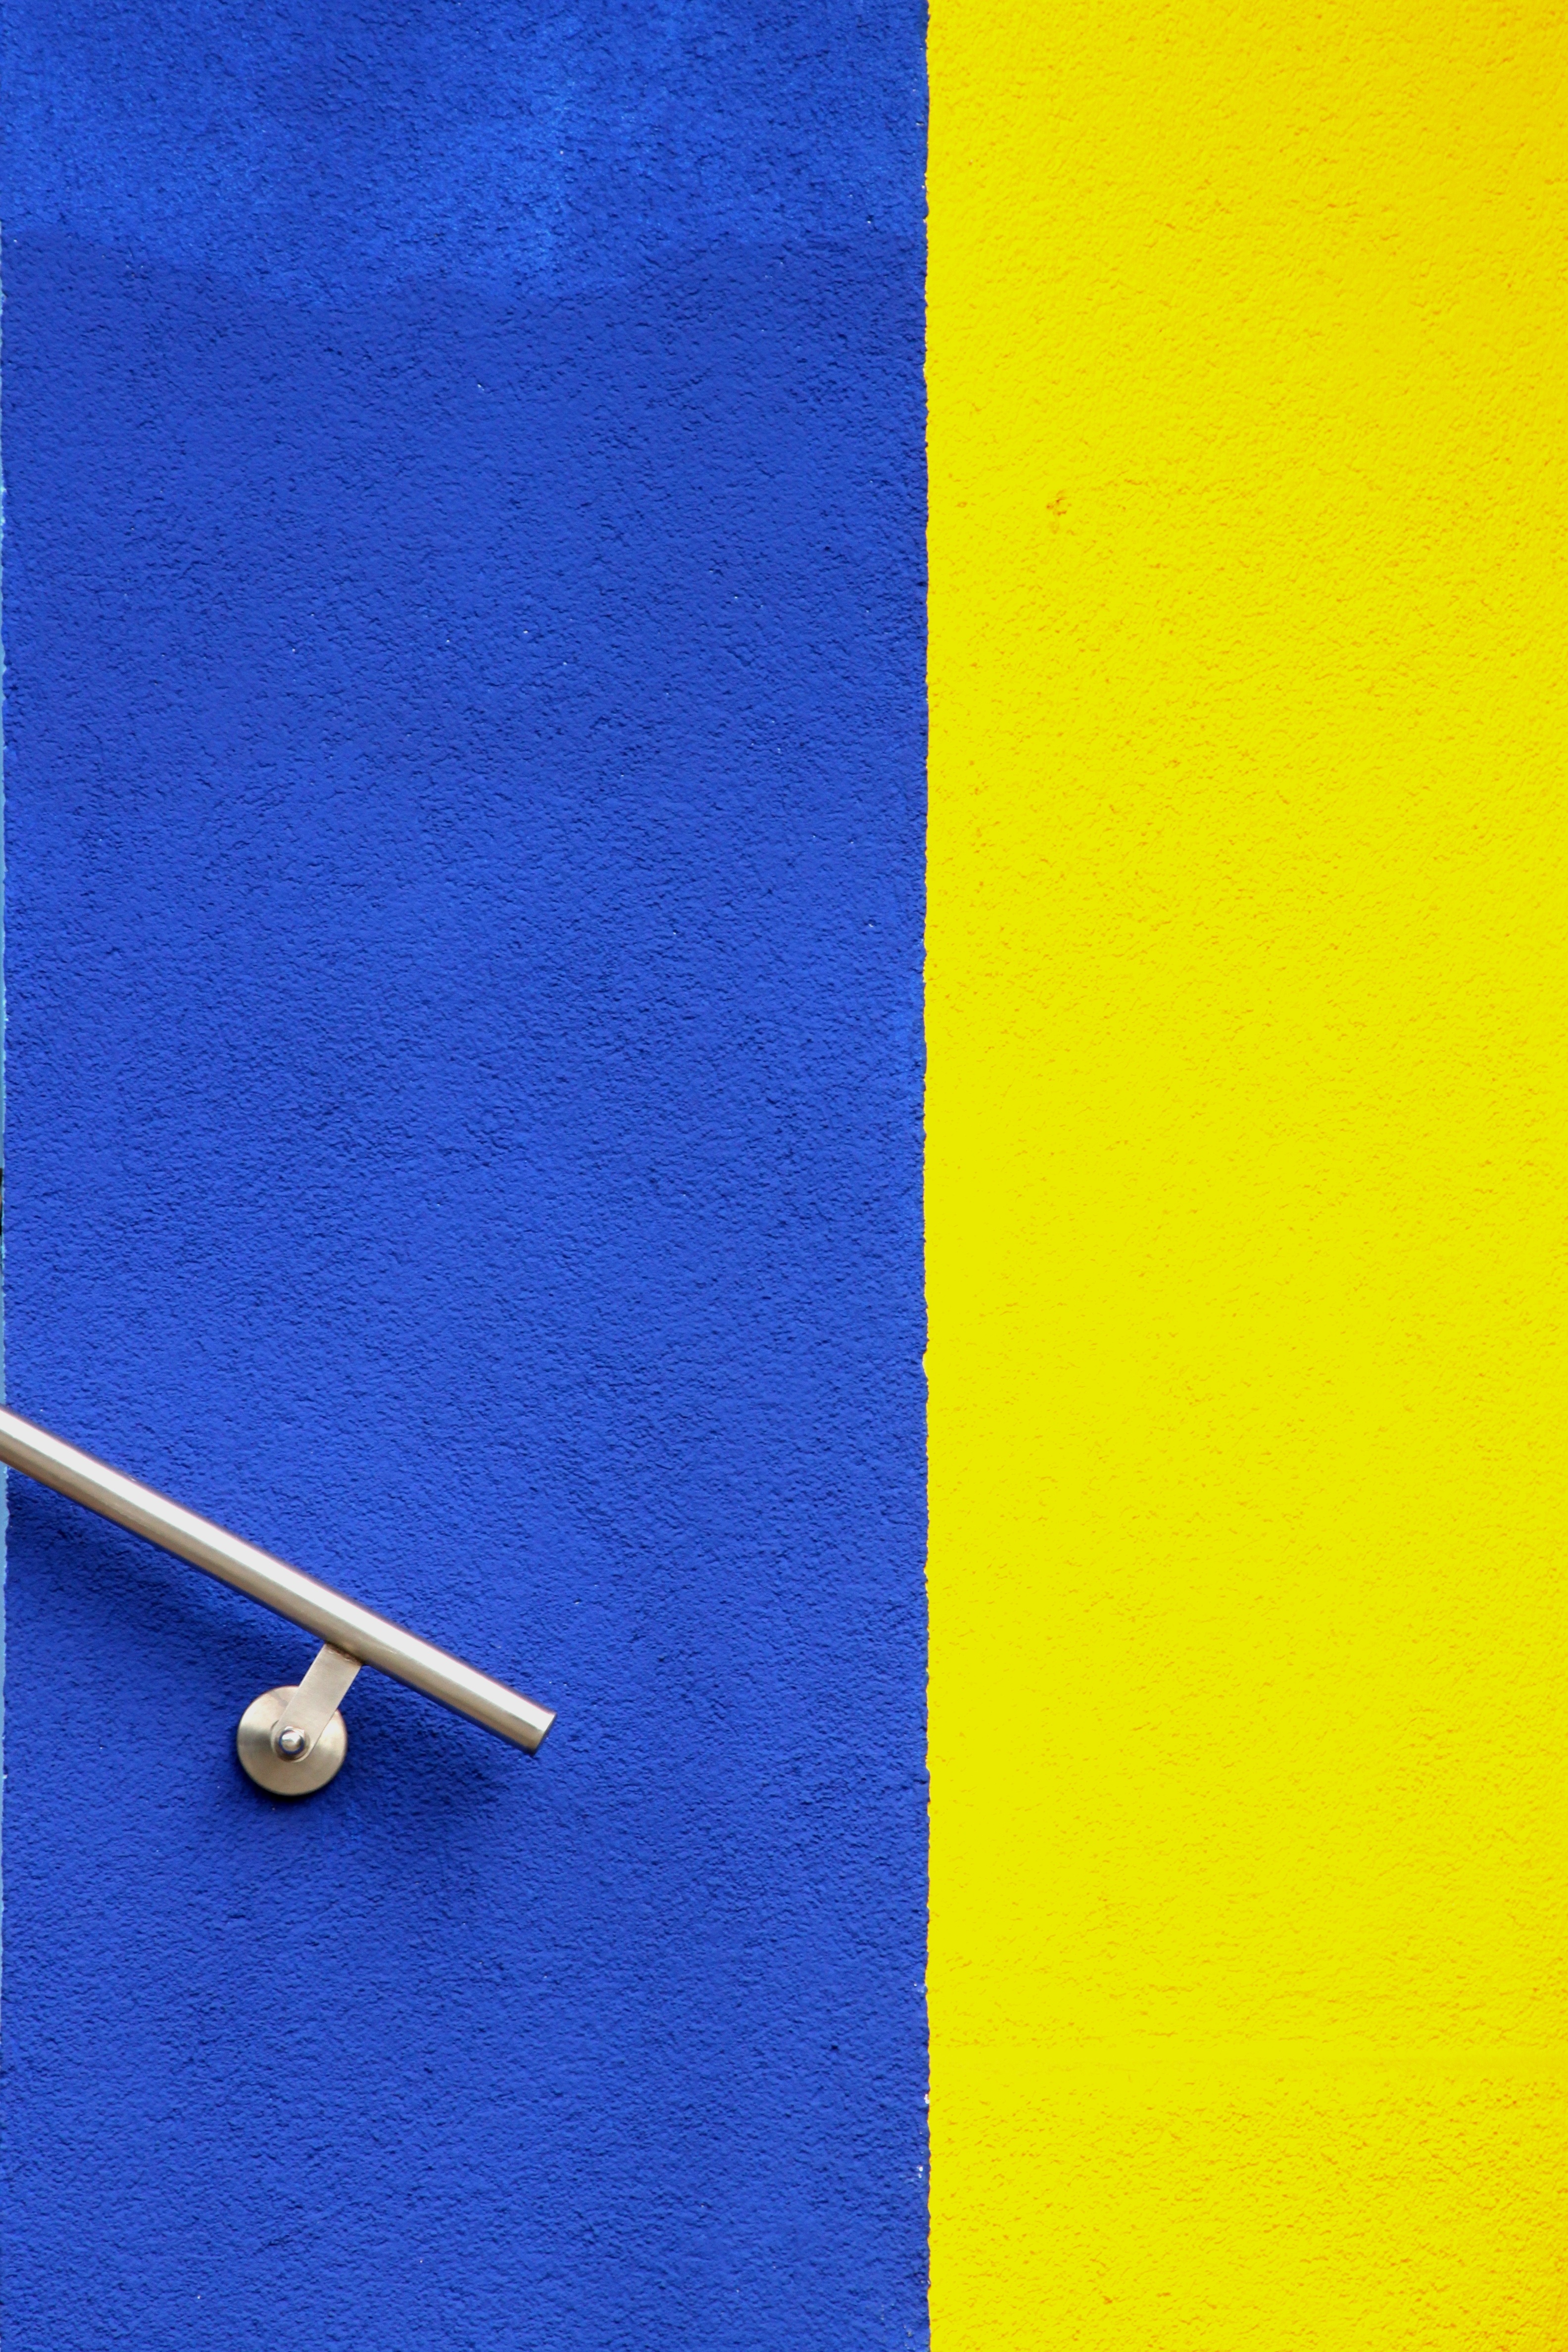
line, color, contrast, blue, colorful, yellow, material, circle, textile, germany, essen, shape, flooring